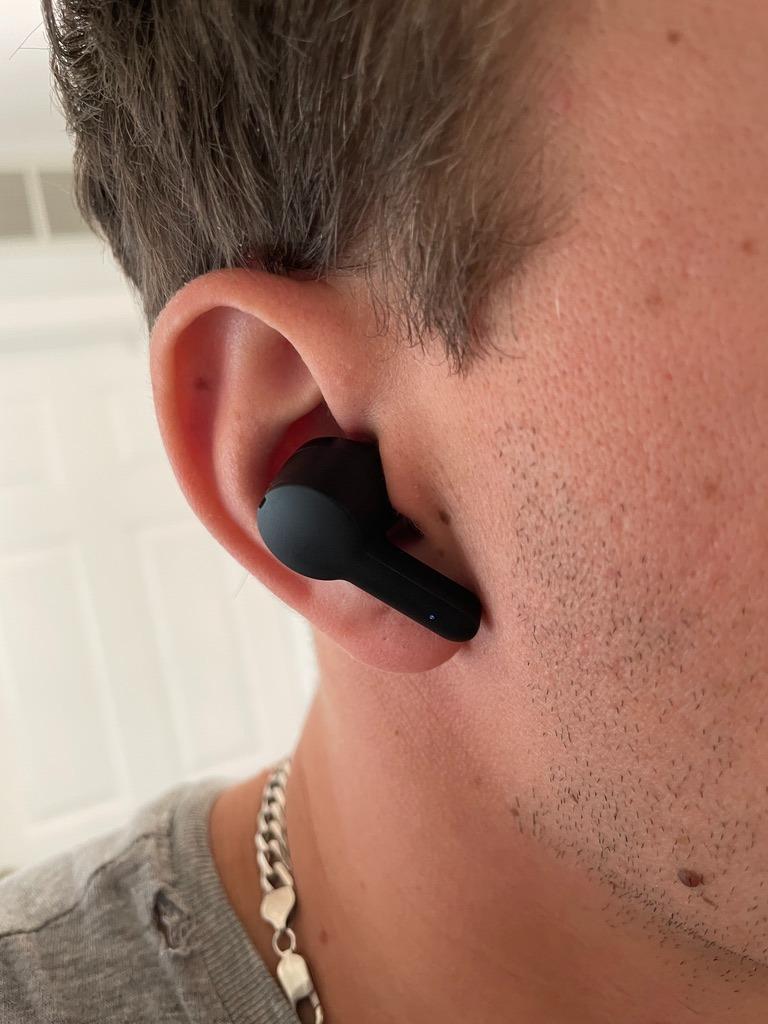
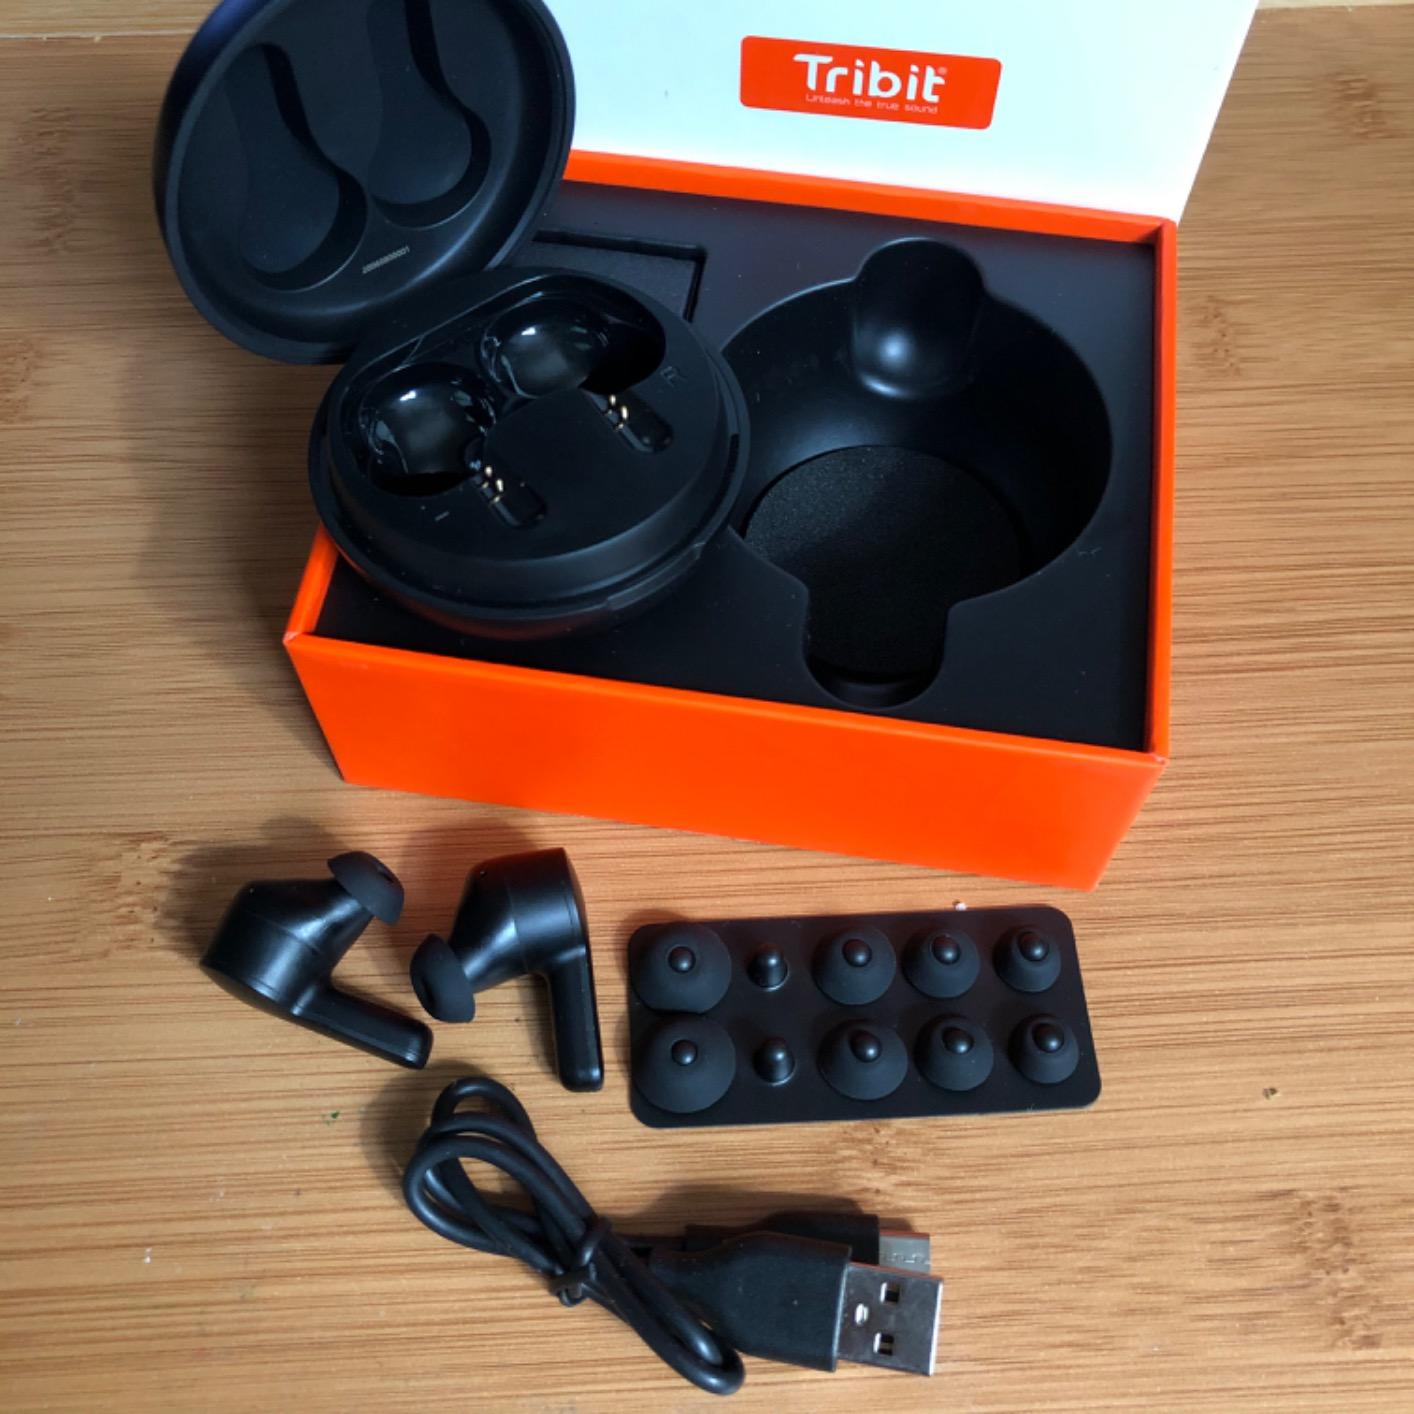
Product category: earbuds
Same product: yes